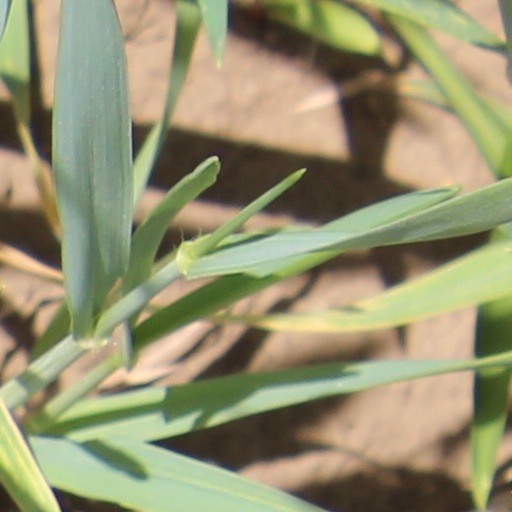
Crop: wheat